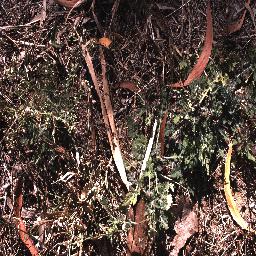
Label: parthenium